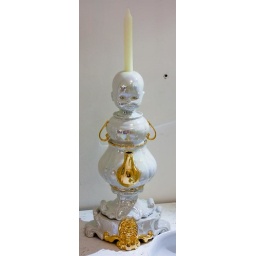
Baby with a candle in his head and a golden dick